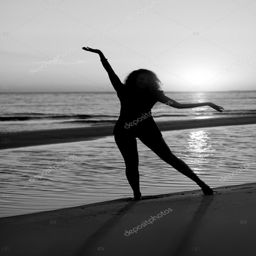
girl doing gymnastics on the beach at sunset -- stock photo #